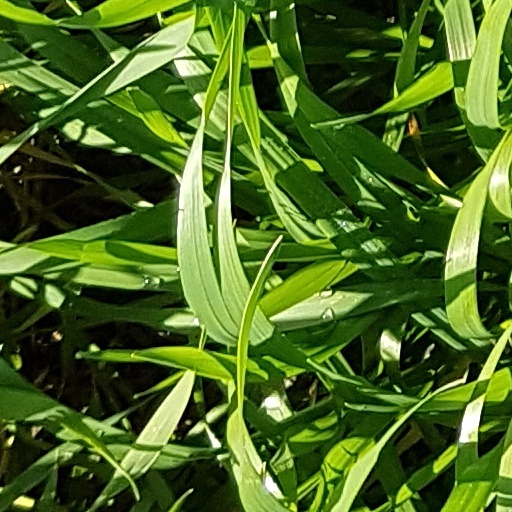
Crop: wheat